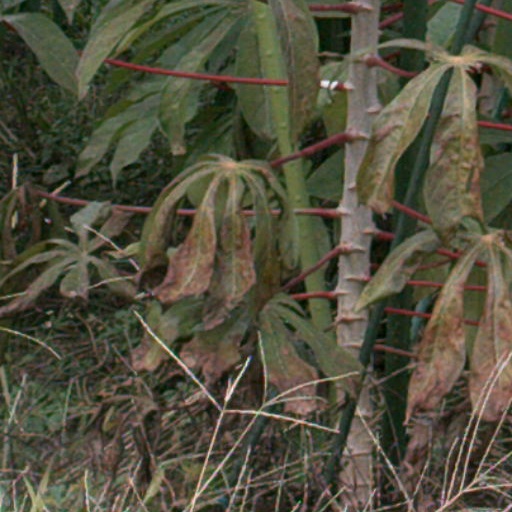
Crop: cassava